Juha Salo

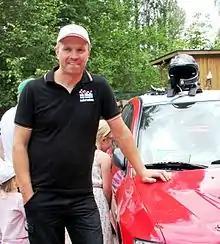
Juha Salo 2014.

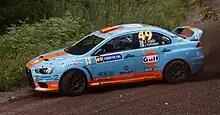
Salo driving his Mitsubishi Lancer Evolution X at the 2010 Rally Finland.

Juha Salo (born February 28, 1976) is a Finnish rally driver. He has won the Finnish Rally Championship nine times, in 2002, 2004, 2005, 2008, 2010, 2011, 2013, 2015 and 2016. He is of no relation to Mika Salo.